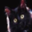
Label: cat